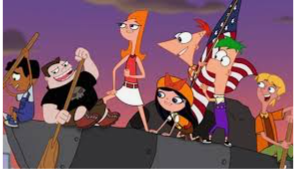
Portrait style: Cartoon Portrait